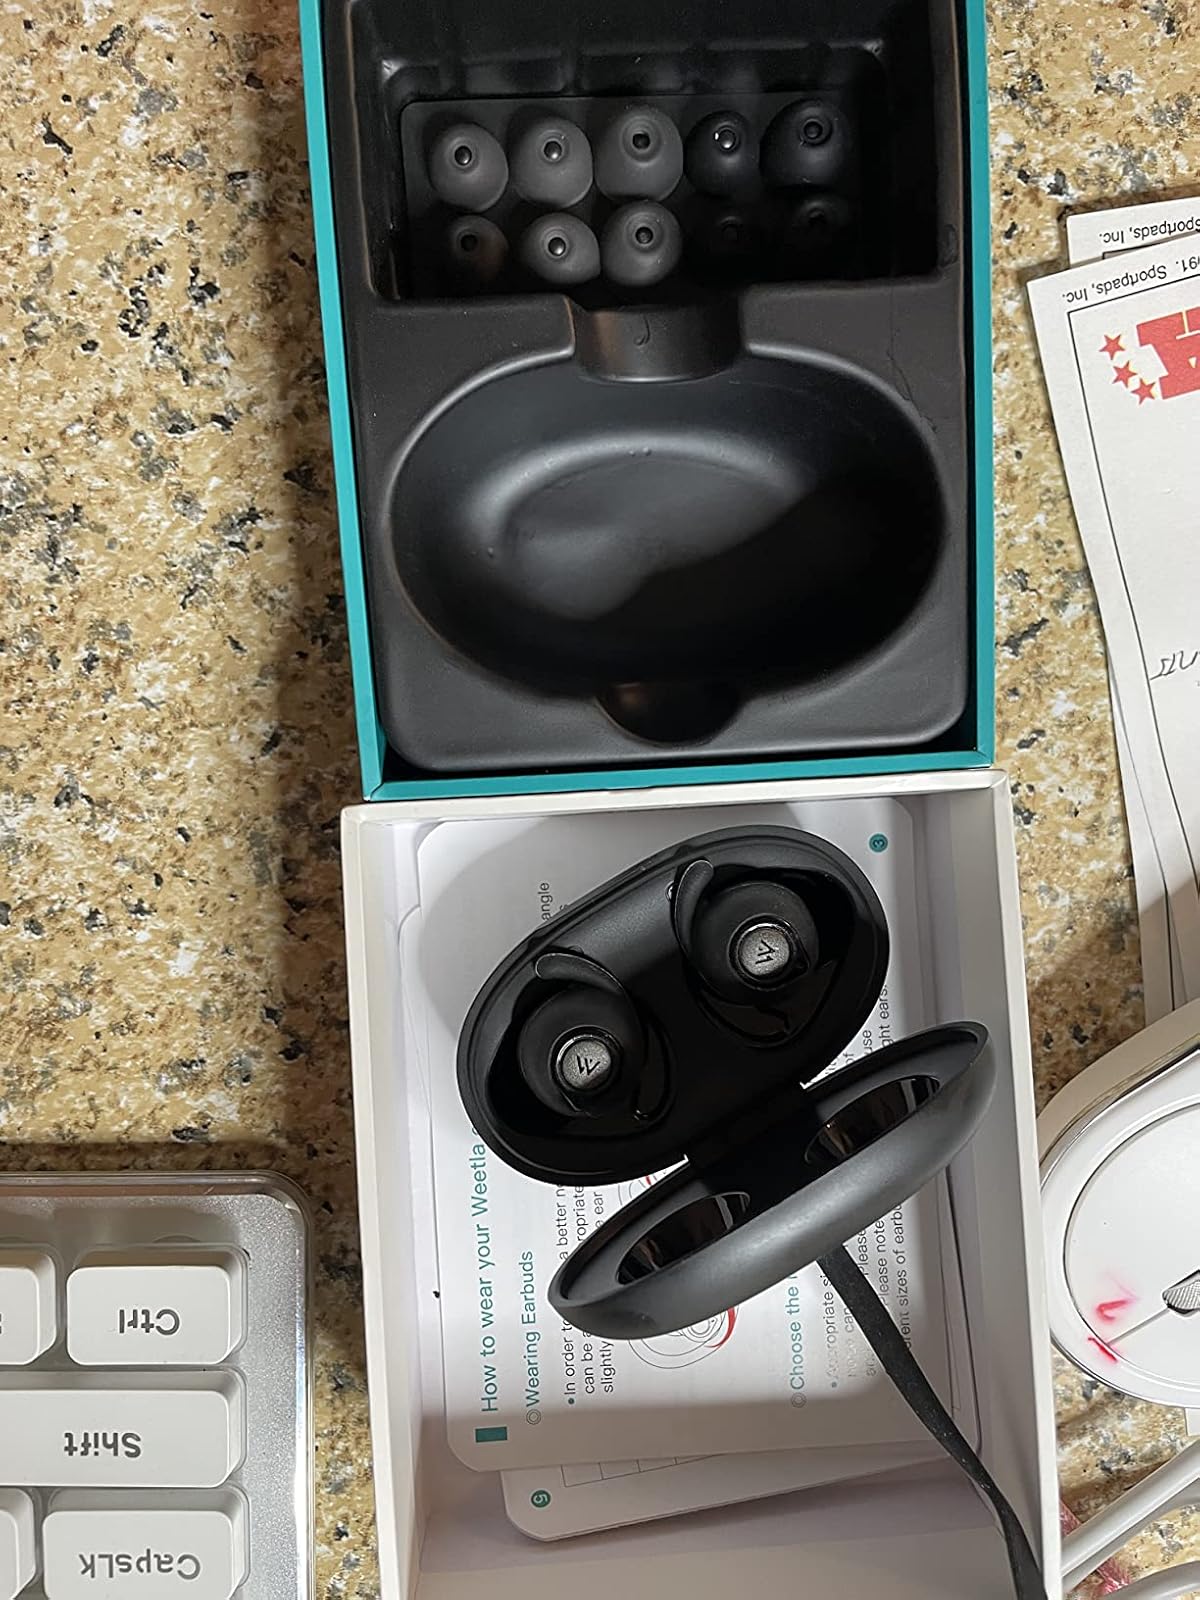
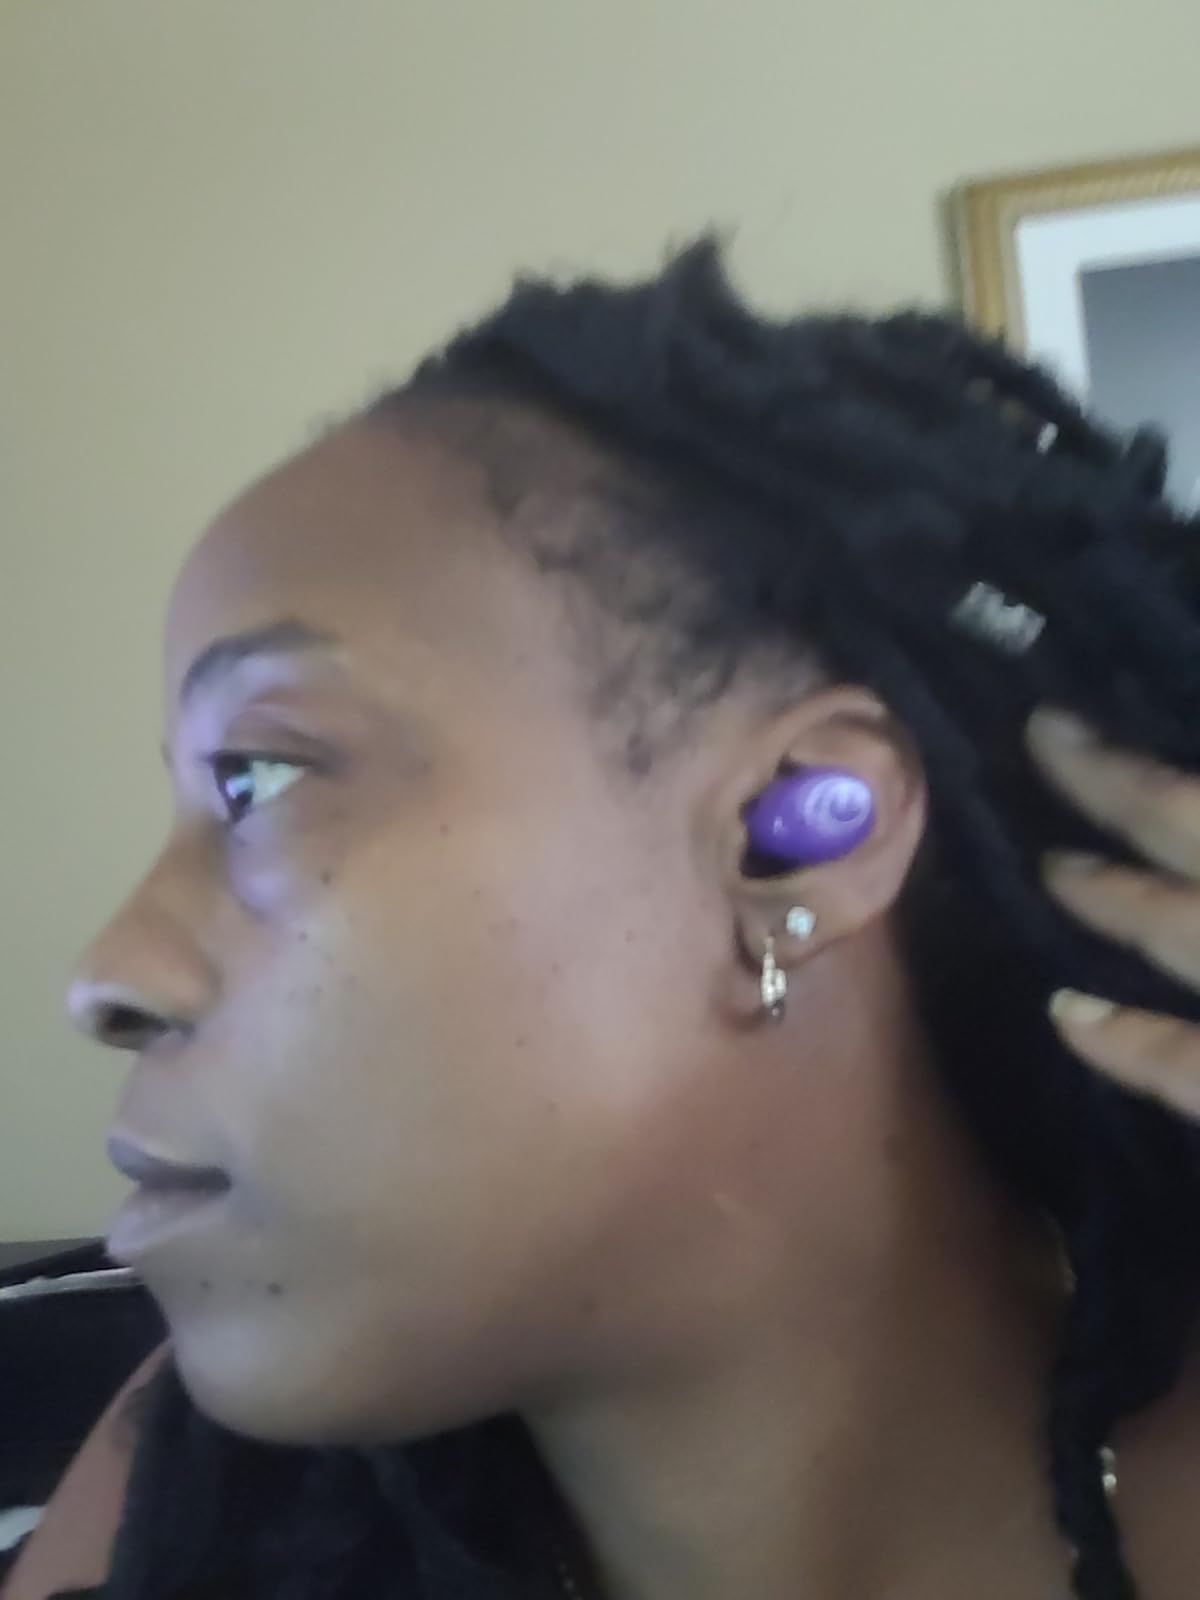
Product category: earbuds
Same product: no